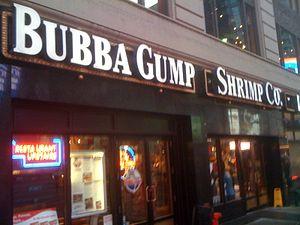
La Bubba Gump Shrimp Company Restaurant and Market est une chaîne de restaurants de fruits de mer inspirée par le film Forrest Gump. En septembre 2010, elle compte 44 restaurants à travers le monde, dont vingt-neuf sont situés aux États-Unis, quatre au Mexique, trois au Japon, trois en Malaisie et un aux Philippines, en Indonésie, en Angleterre et à Hong Kong. Le siège social de la compagnie est située à San Clemente.